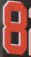
Number: 8